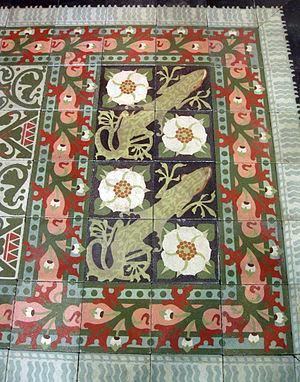
En construction, un carreau, éventuellement suivi d'un nom de matière, désigne un élément carré ou parallélépipédique employé dans différents domaines. Les carreaux employés pour le pavement ou le carrelage sont des éléments en pierre naturelle ou artificielle. Les carreaux de céramique deviennent un support à l'ornementation prisé de beaucoup de cultures et de pays.